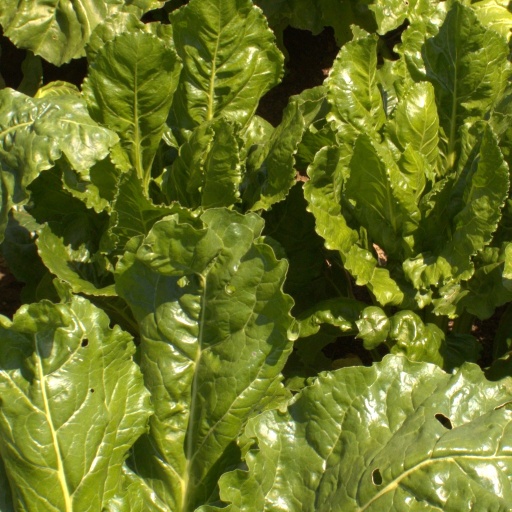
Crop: sugar beet